Friedrich von Amerling

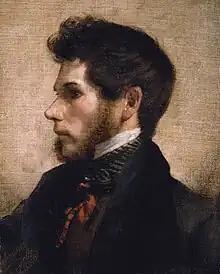
Friedrich von Amerling (Self-portrait, 1834)

Friedrich Ritter von Amerling (14 April 1803 – 14 January 1887) was an Austrian portrait painter in the court of Franz Josef. He was born in Vienna and was court painter between 1835 and 1880. With Ferdinand Georg Waldmüller, he is one of the outstanding Austrian portrait painters of the 19th century.